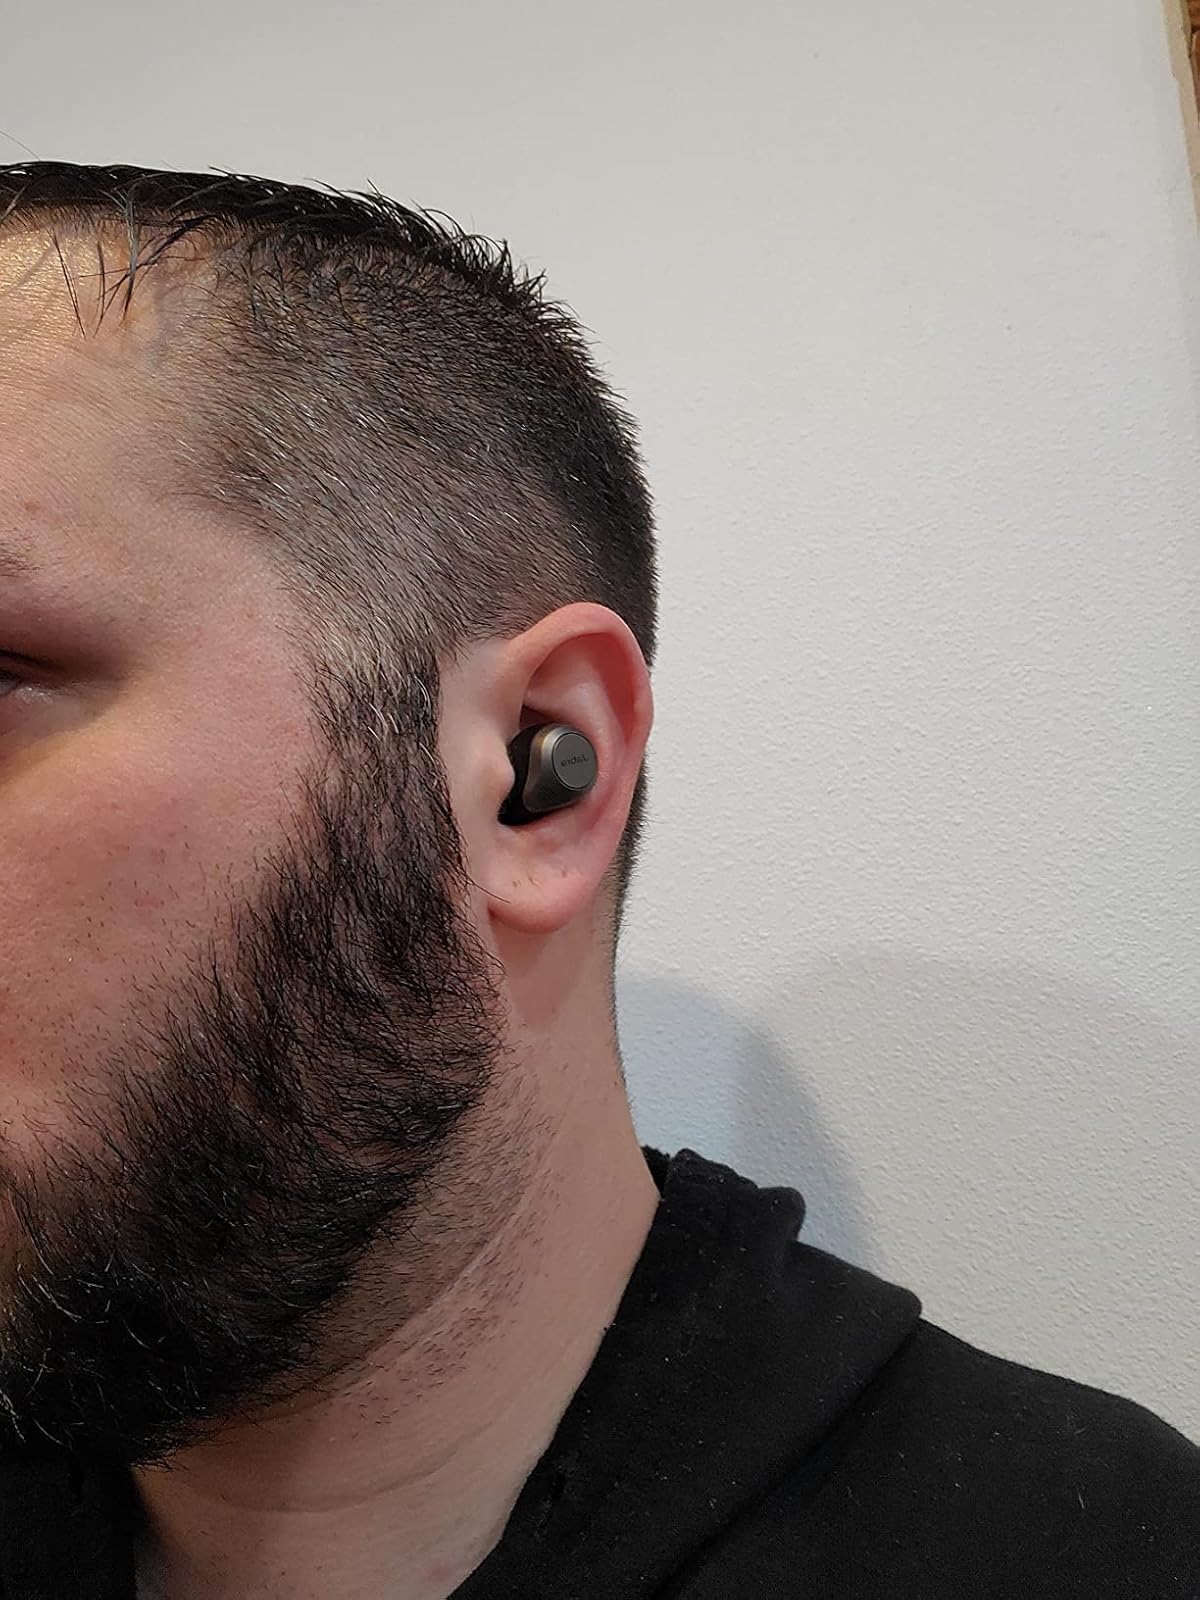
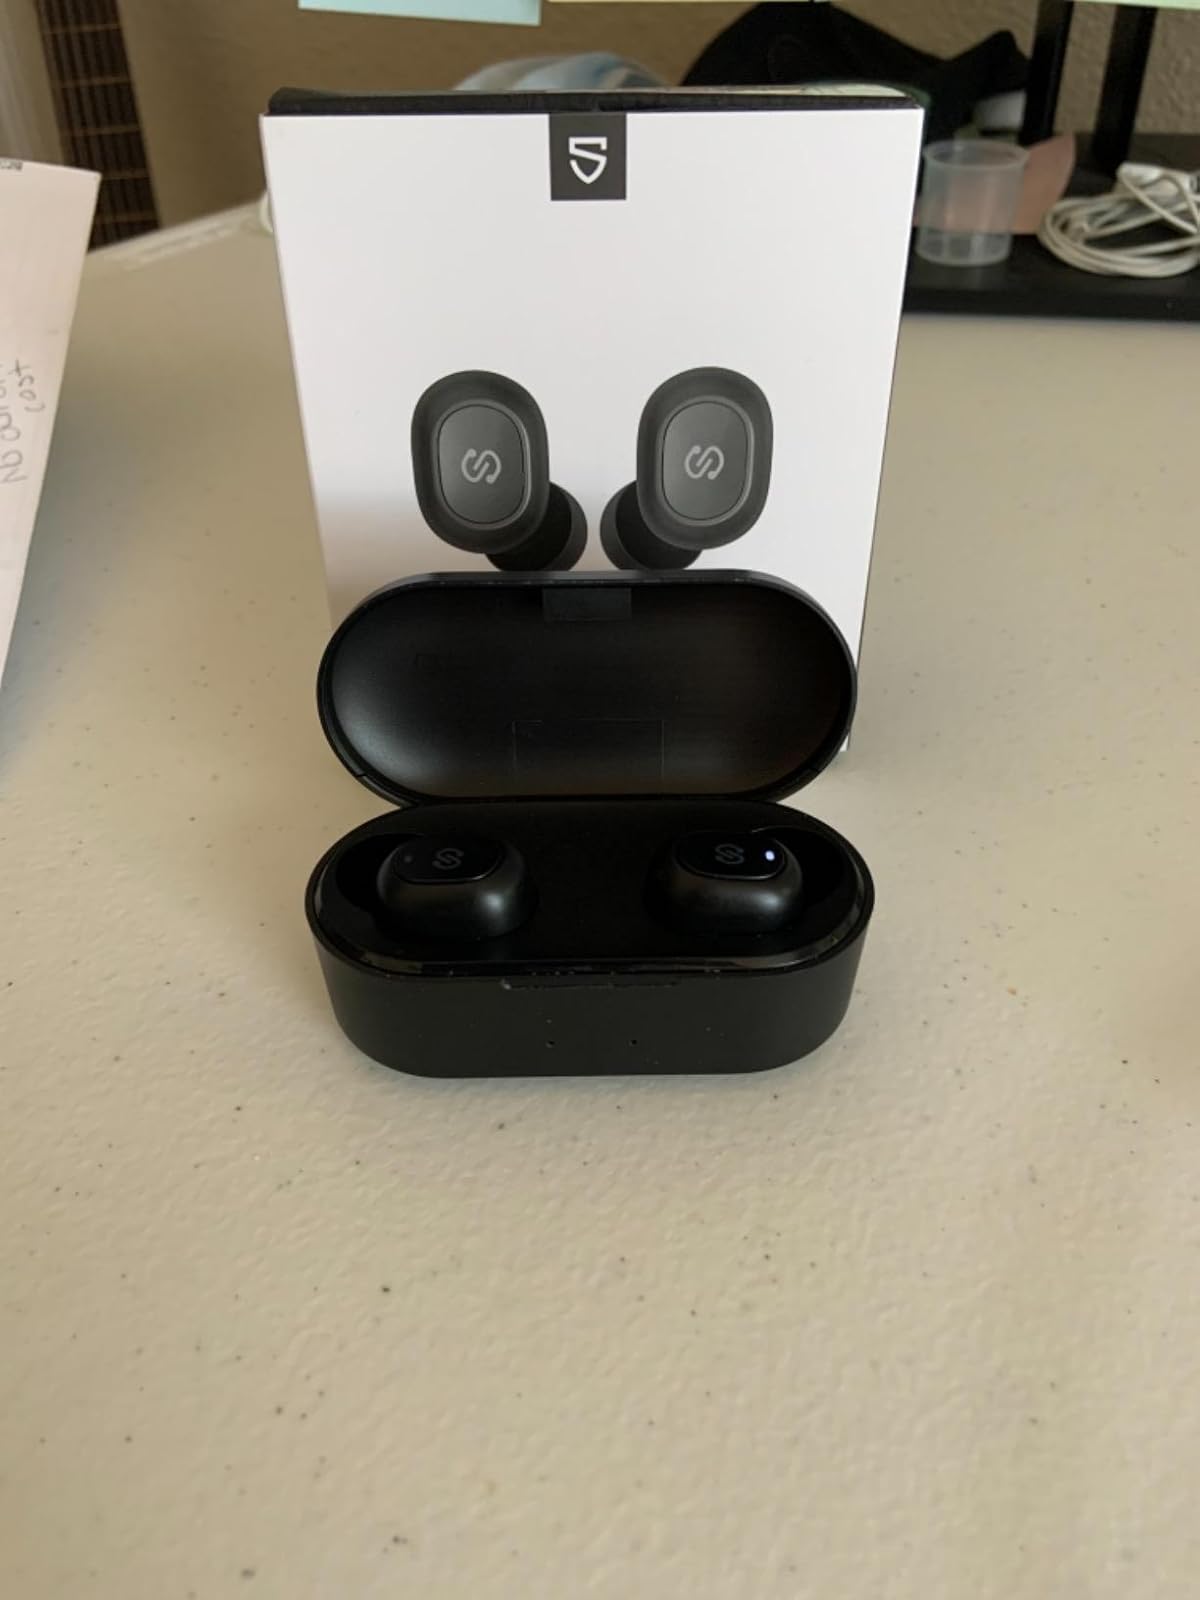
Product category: earbuds
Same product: no